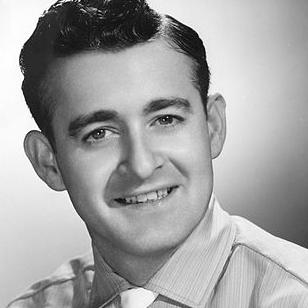
Age: 15